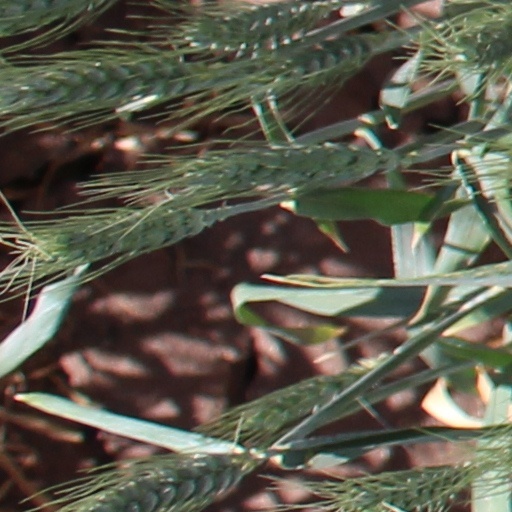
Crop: wheat